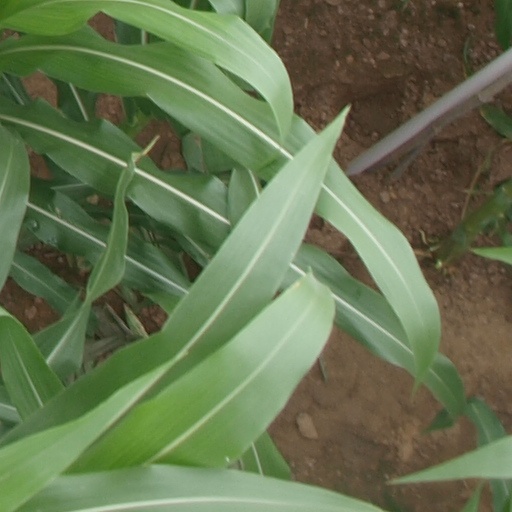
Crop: maize; corn